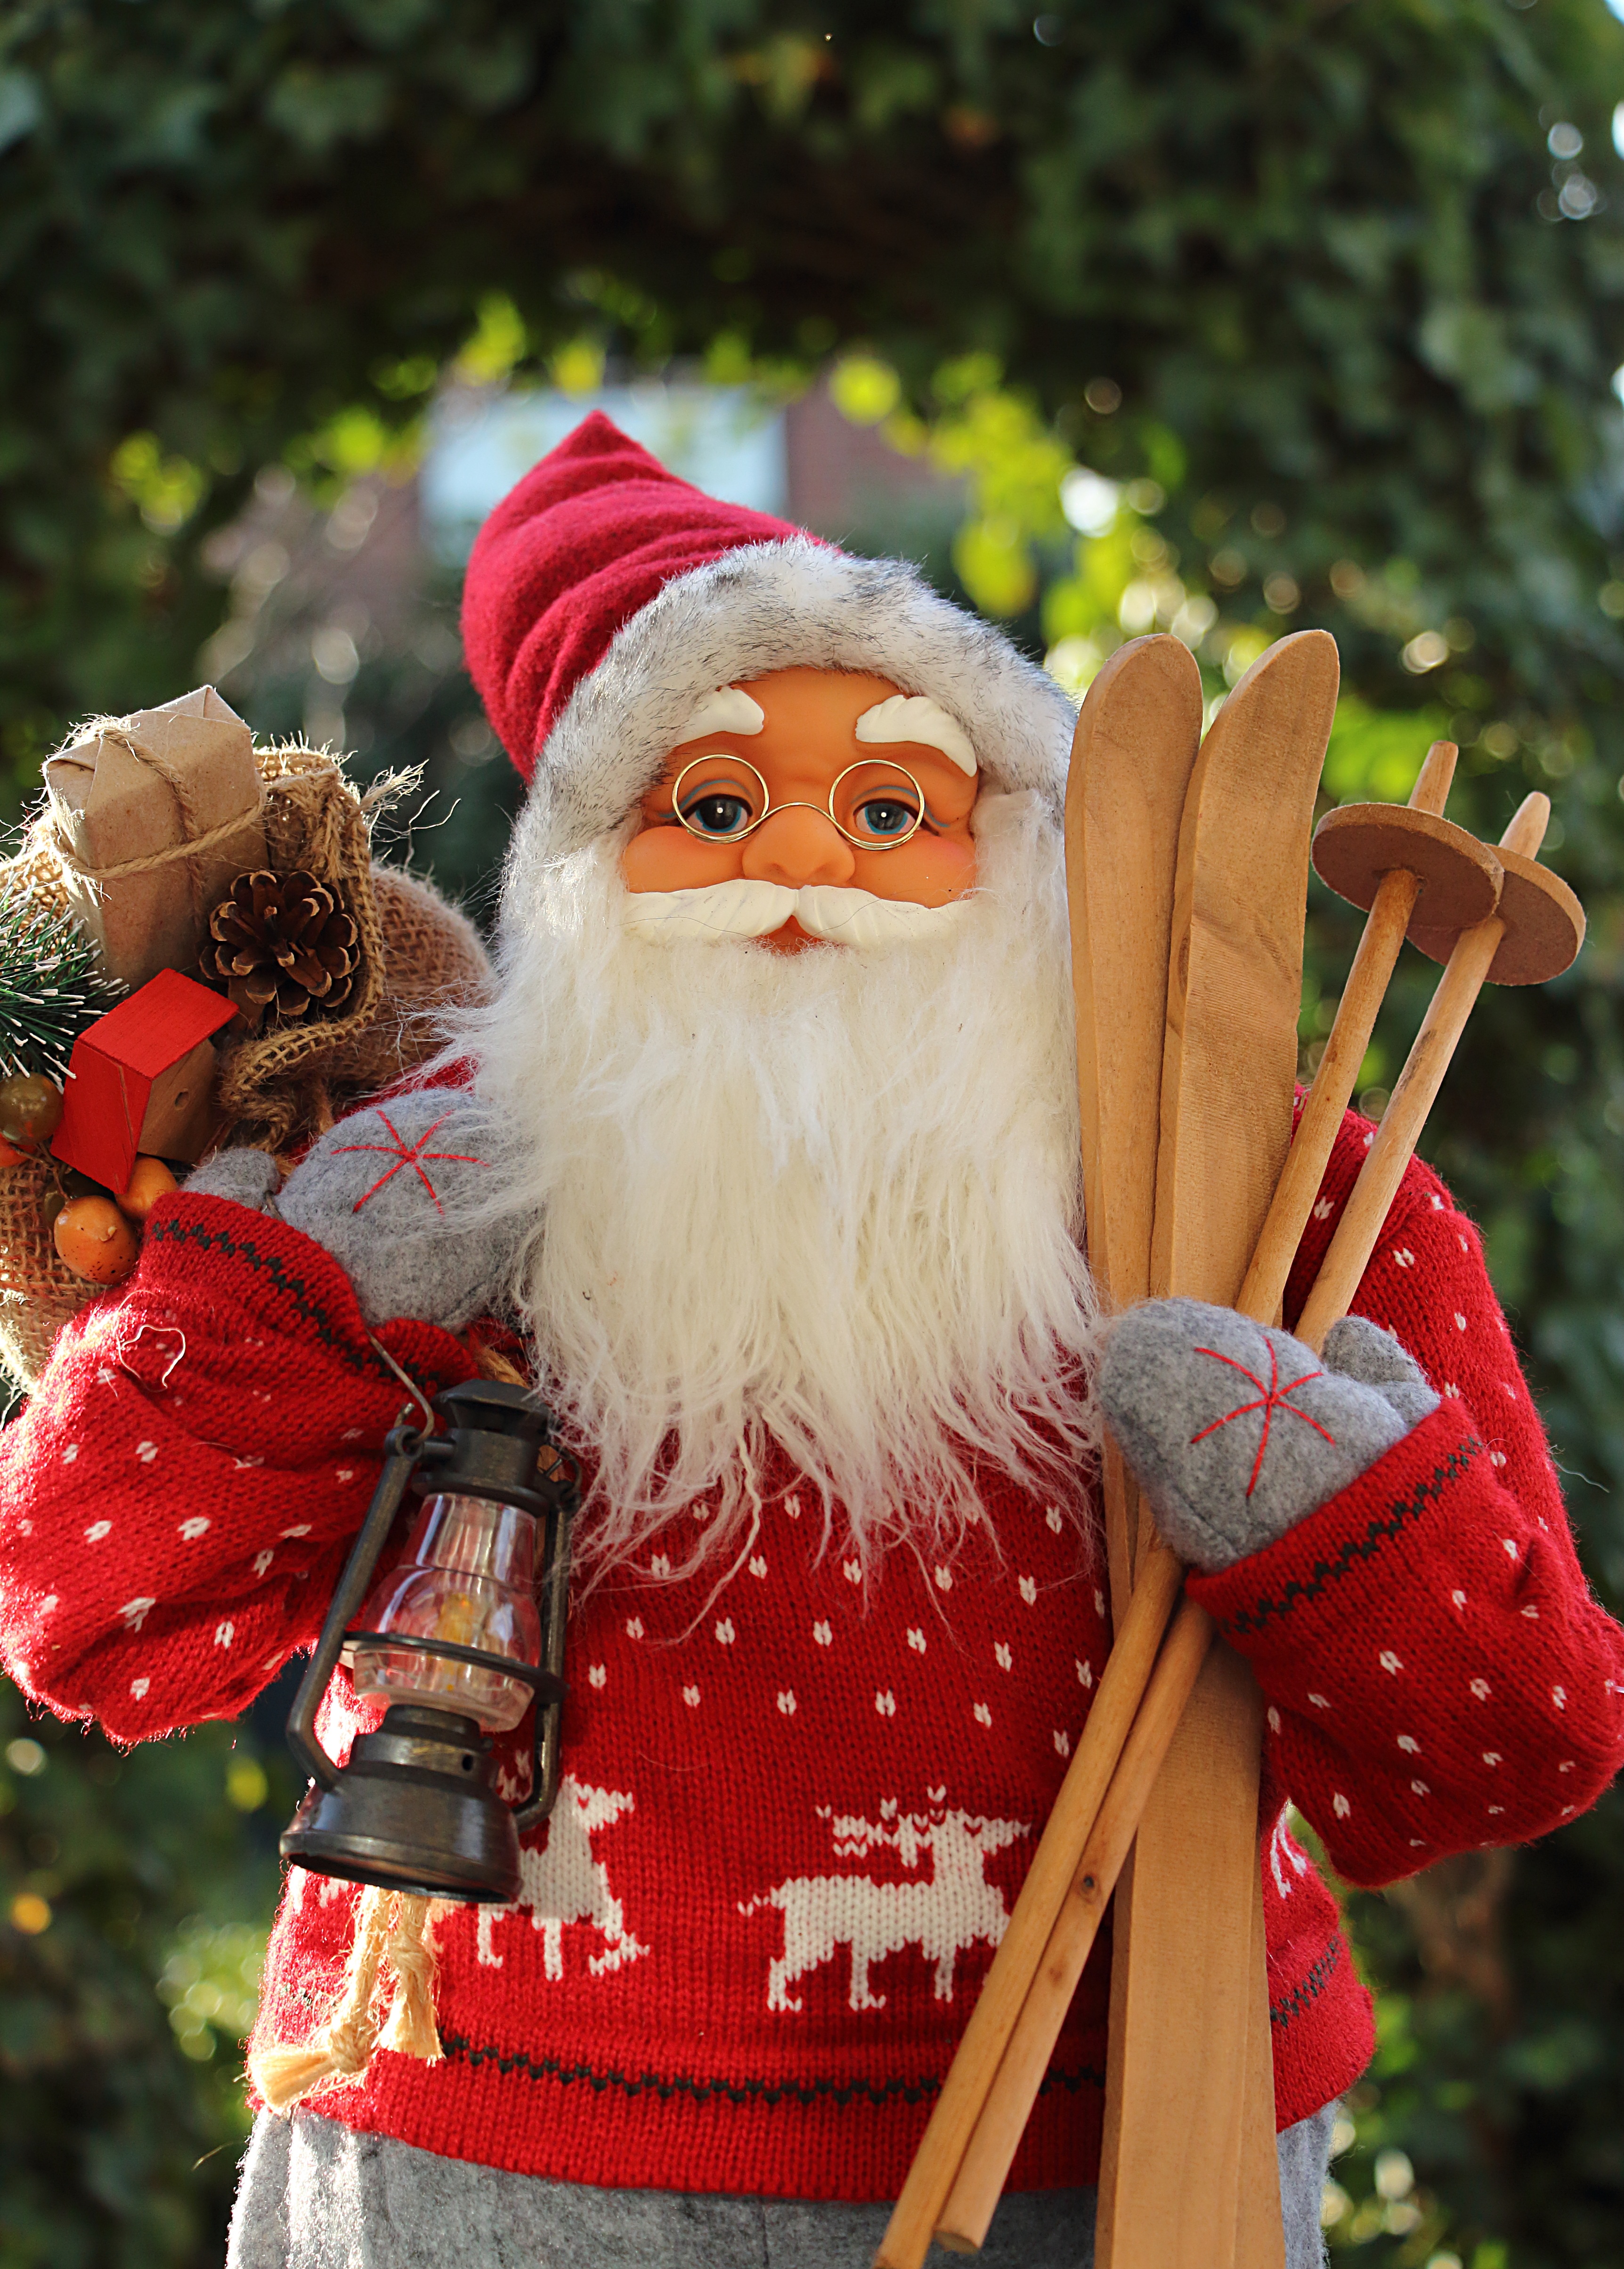
monument, statue, christmas, advent, christmas decoration, santa claus, christmas motif, nicholas, christmas eve, garden gnome, fictional character, christmas present, lawn ornament